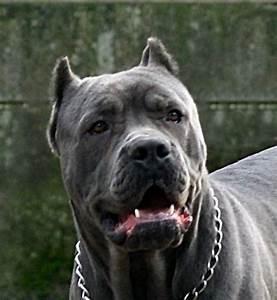
dog